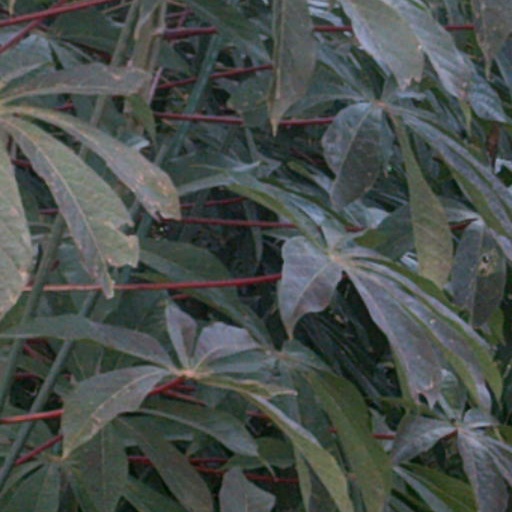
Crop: cassava